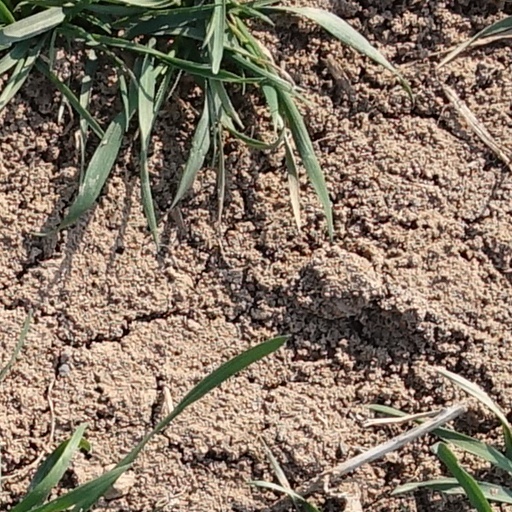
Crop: wheat